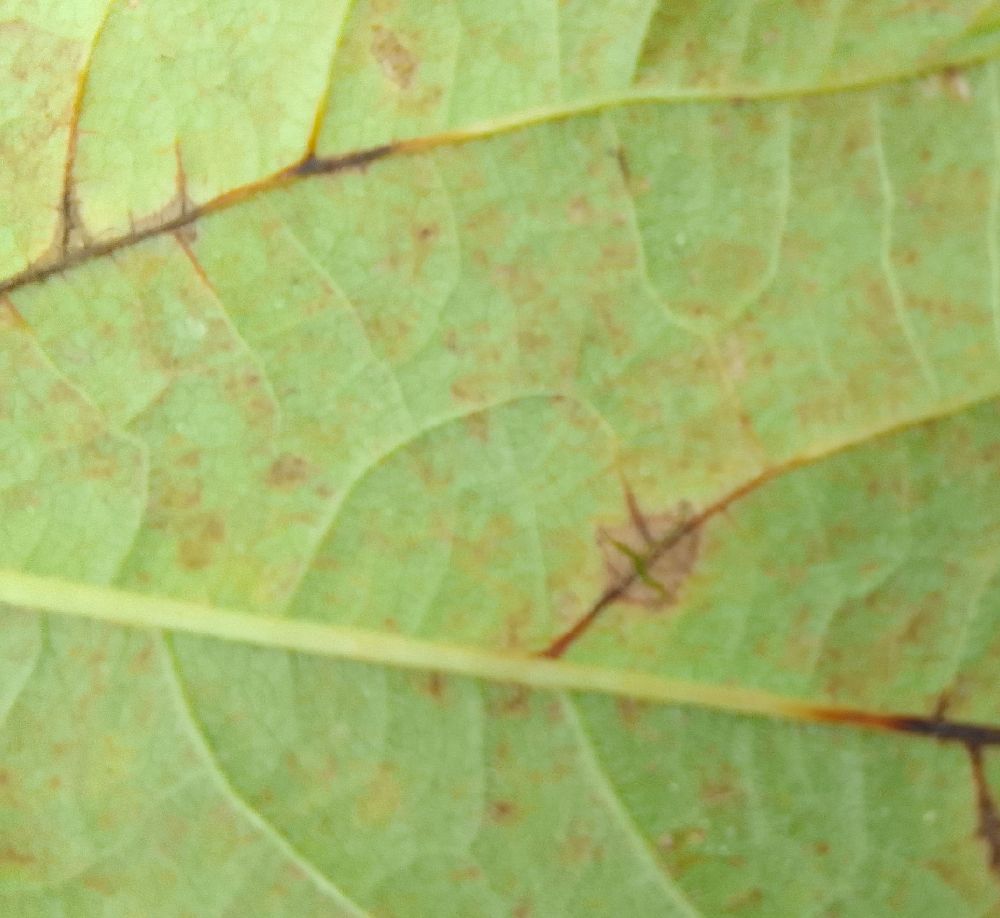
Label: anthracnose